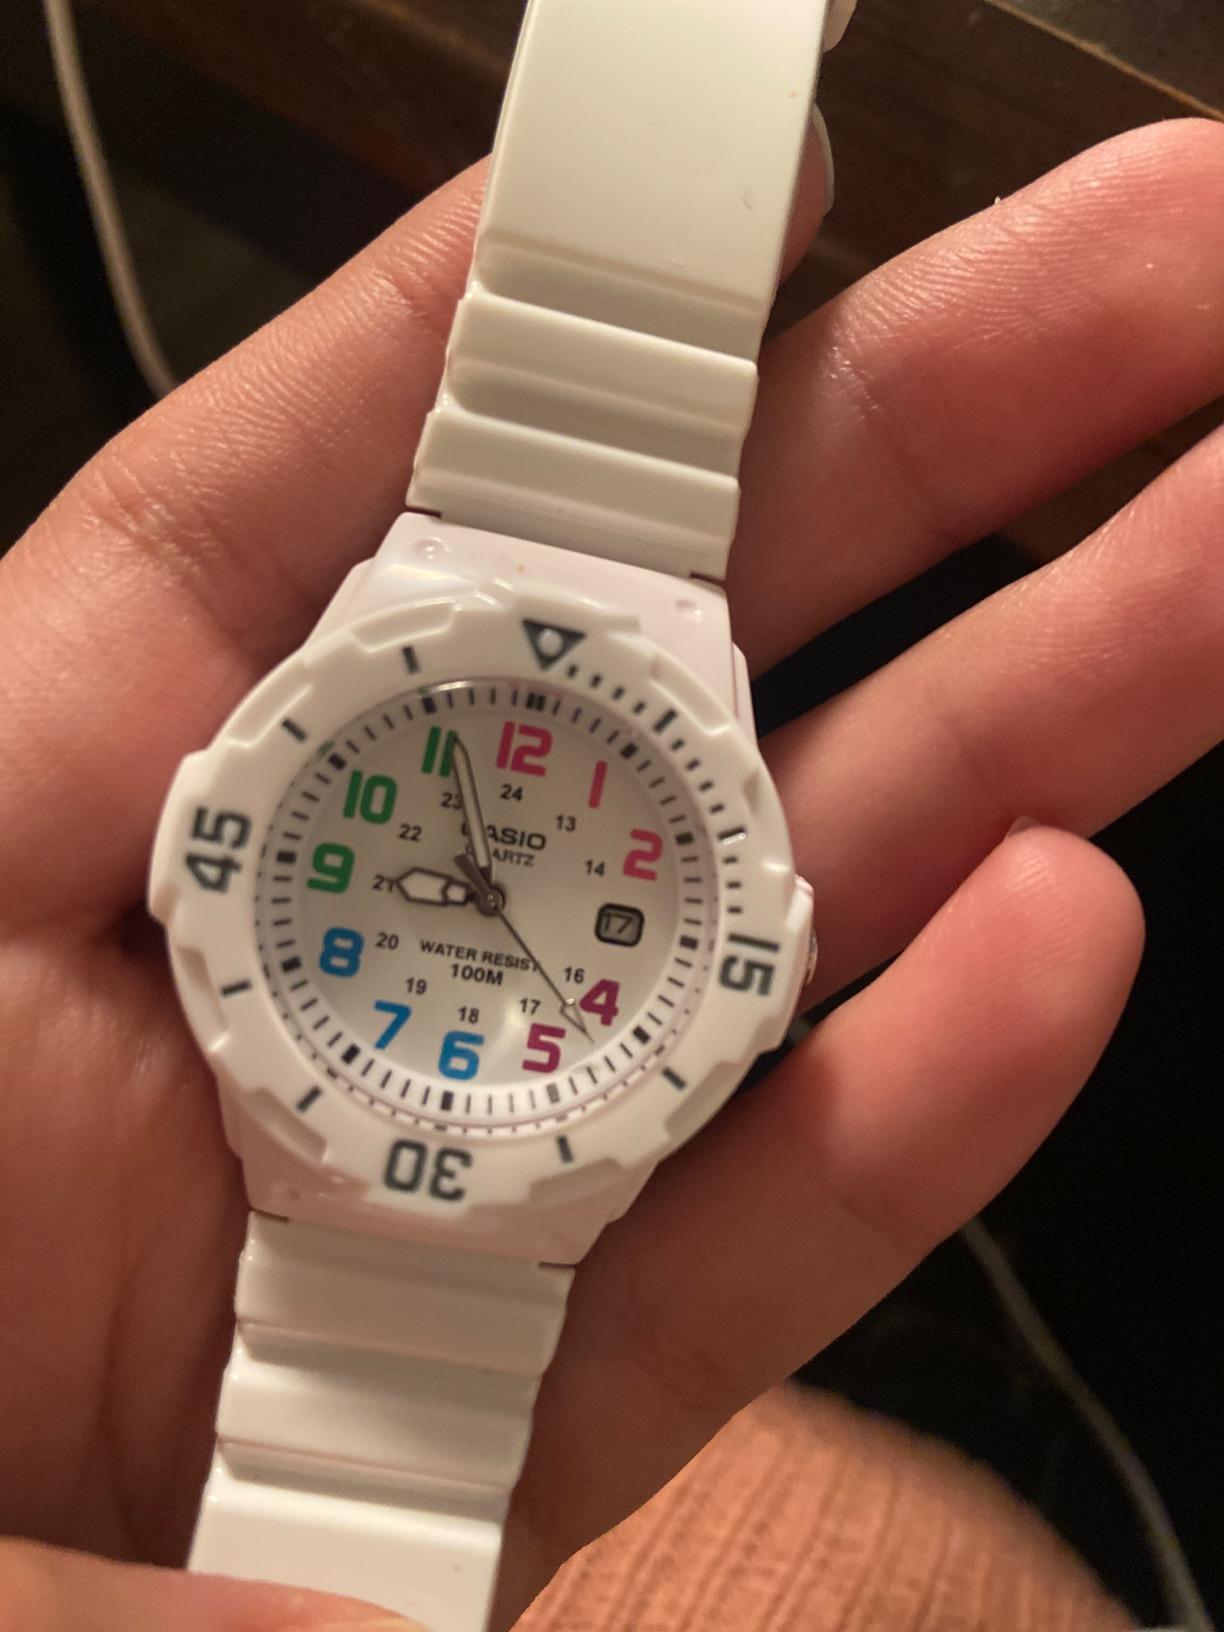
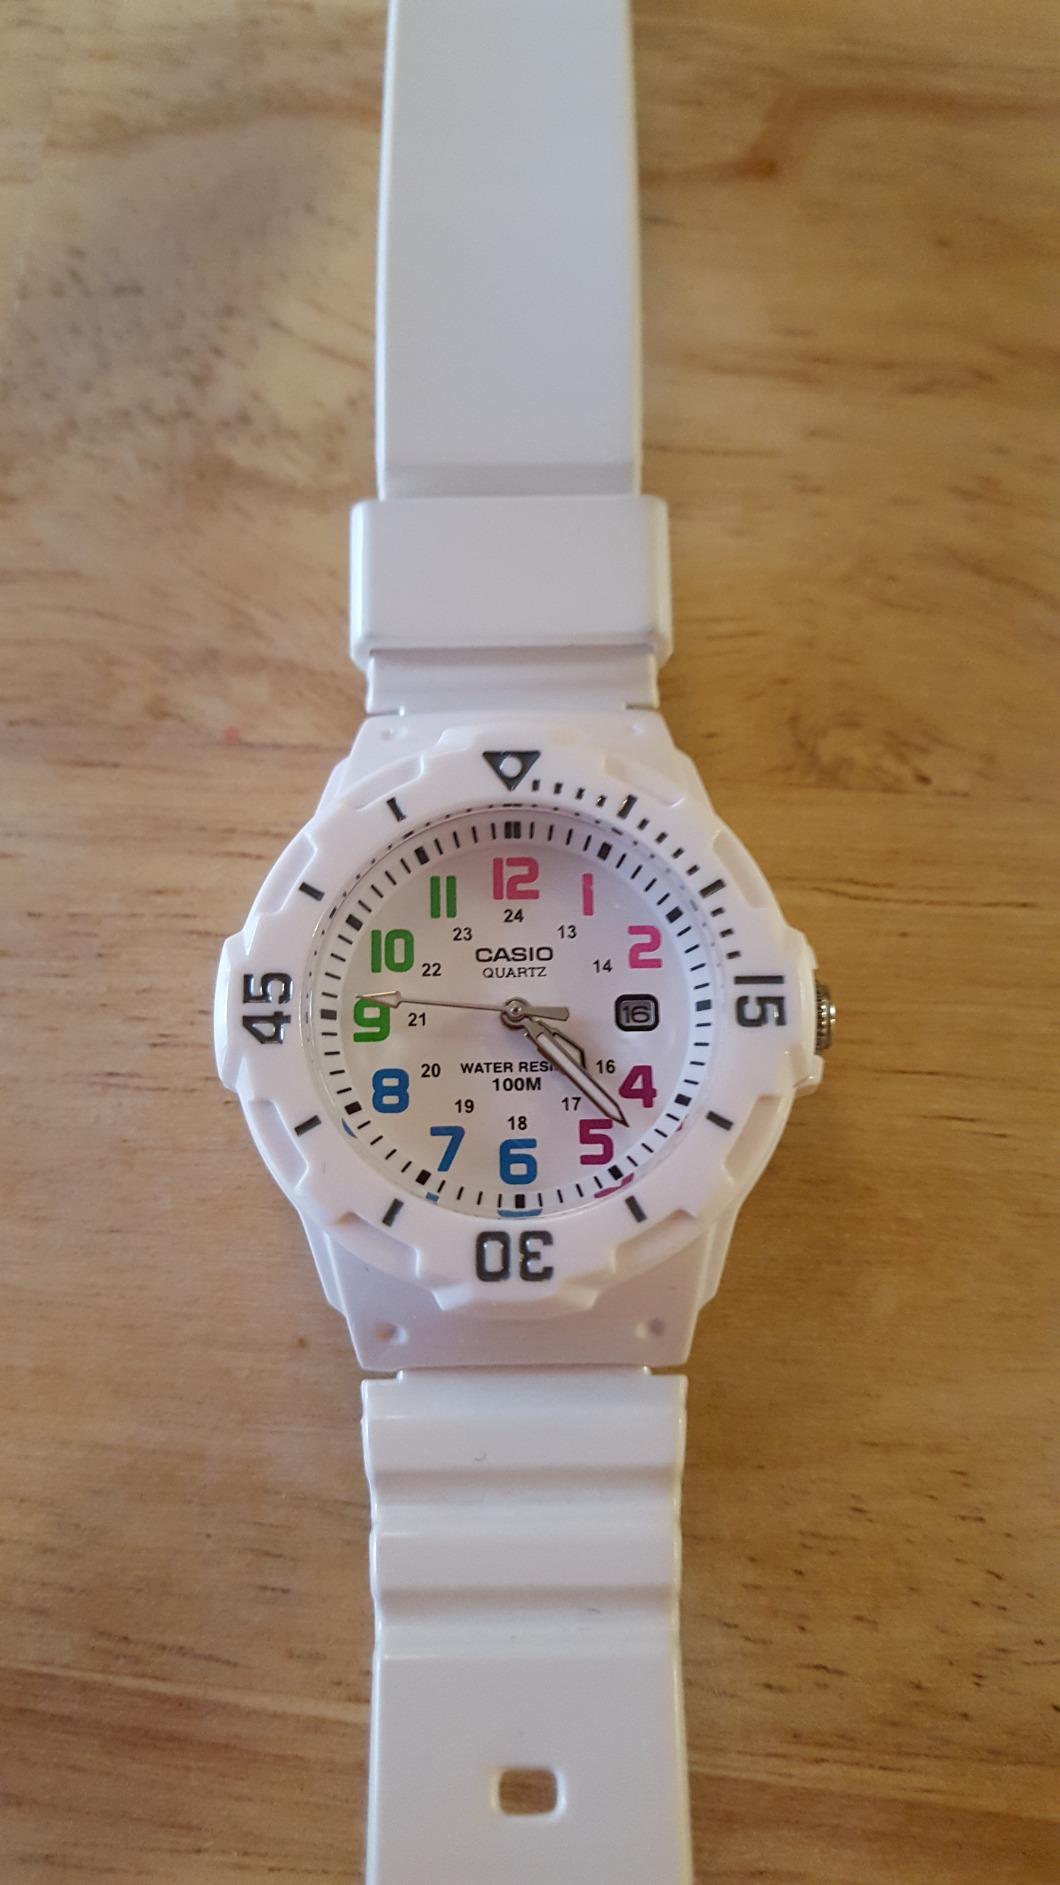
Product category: accessories_watch
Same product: yes